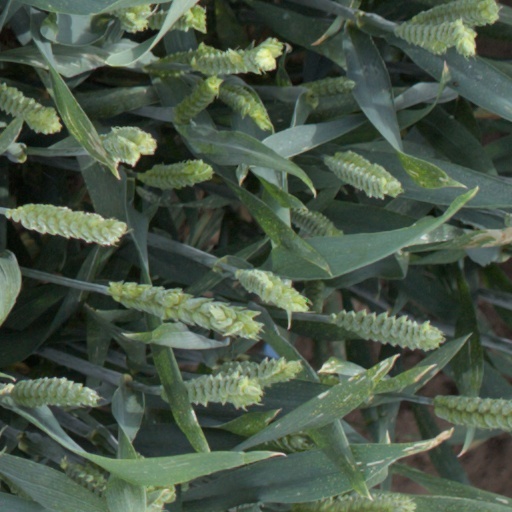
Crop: wheat